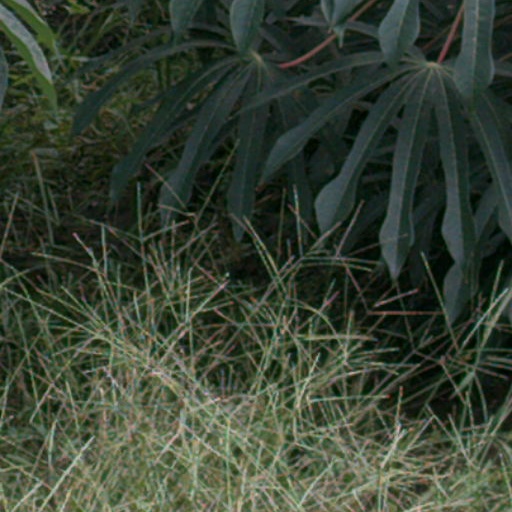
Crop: cassava